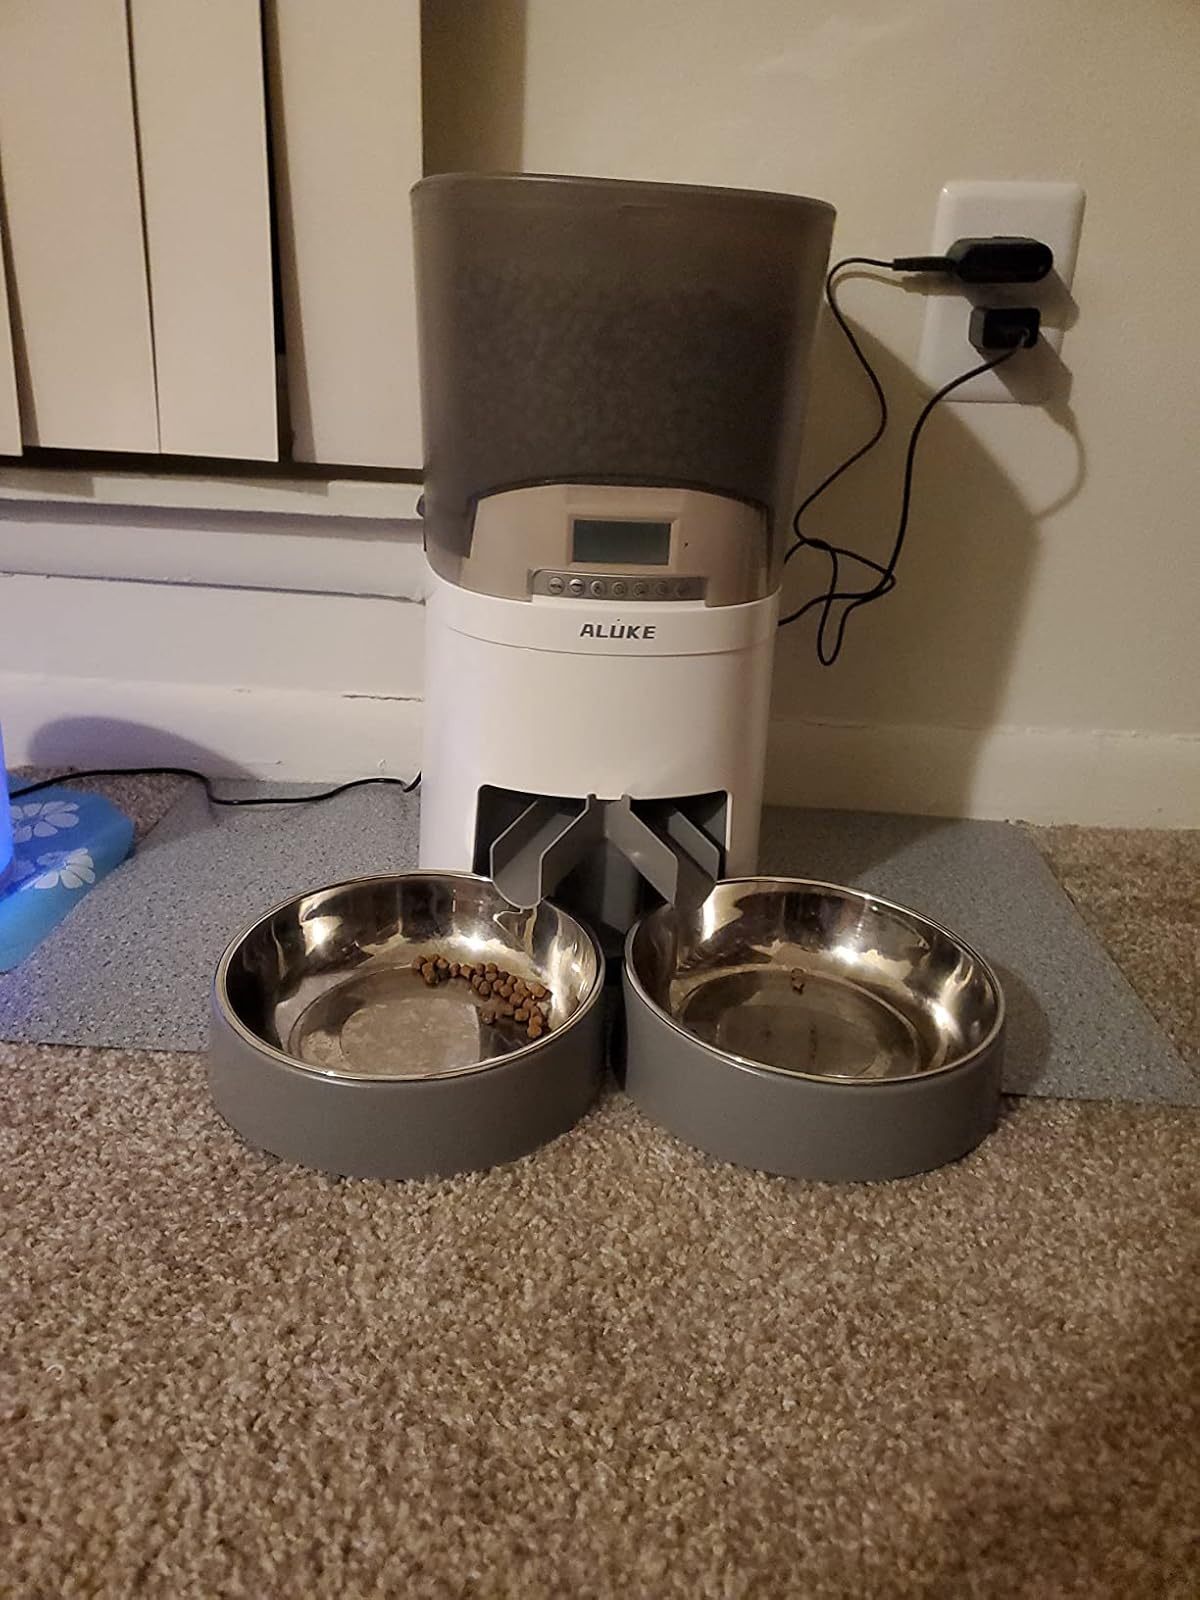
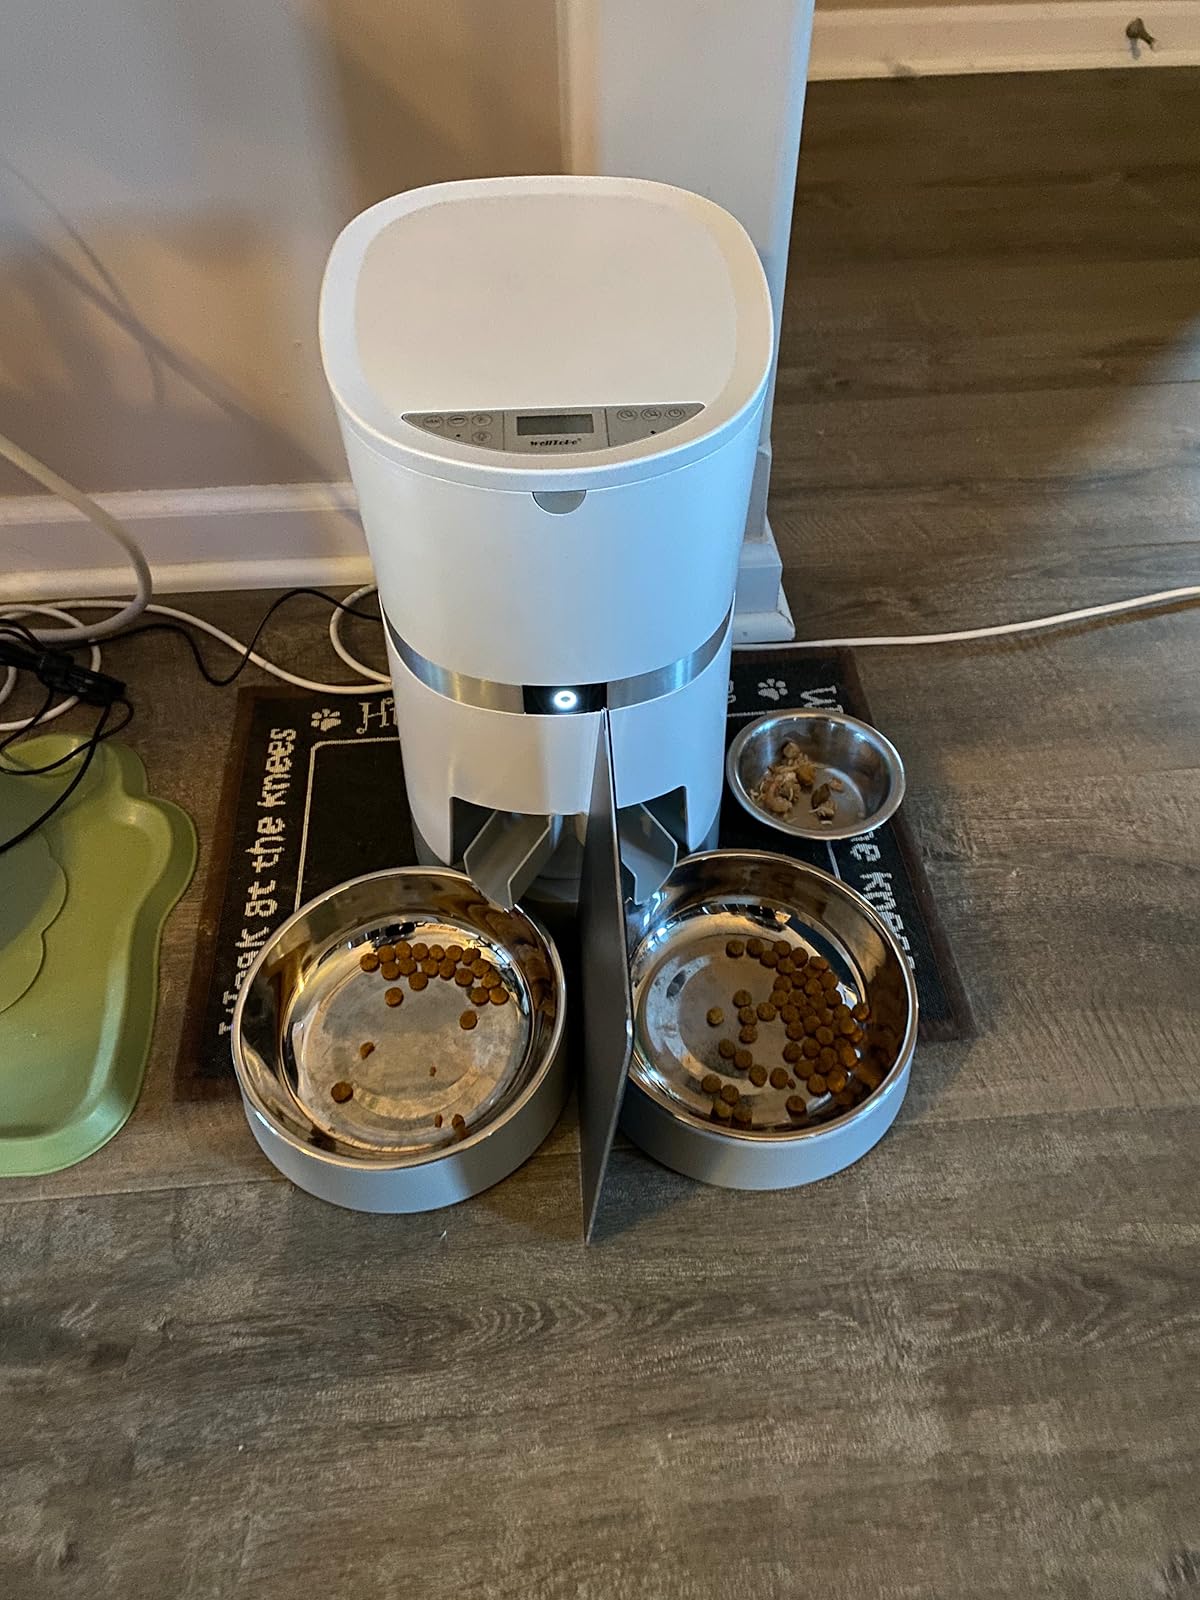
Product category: items_feeder
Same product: no